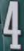
Number: 4